2023 Afghanistan–Iran clash

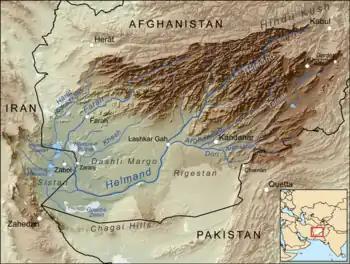
Map showing the Helmand River drainage basin

Iran and Afghanistan have been fighting over water rights in the Helmand River since the 1870s. Disputes flared up again after the river changed course in 1896. In 1939, the two countries signed an accord to share water rights, but it was never ratified. According to a 1973 treaty, Iran was supposed to receive a share of 820 million cubic meters of the river each year. In 1979, when relations between the Democratic Republic of Afghanistan and the newly formed Islamic Republic of Iran soured, Hafizullah Amin announced that the DRA was not bound by old treaties with Iran. Amin's statements provoked a sharp response from Iran which claimed Afghanistan was using Soviet backing to assert themselves in the region. During Ashraf Ghani's presidency, Afghanistan began building a number of new dams, such as the Salma Dam across the Harirud river and the Kamal Khan Dam across the Helmand river. According to historian Mustafa Hamid, the Kamal Khan dam was designed to complicate relations between Iran and Afghanistan, and did not benefit Afghanistan. Water sharing arrangements with Iran have been ongoing since the Taliban came to power.